The Beast Must Die (1974 film)

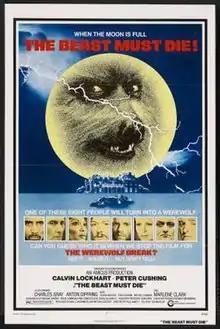
U.S. theatrical release poster

The Beast Must Die is a 1974 British horror film directed by Paul Annett. The screenplay was written by Michael Winder, based on the 1950 short story "There Shall Be No Darkness" by James Blish, originally published in "Thrilling Wonder Stories". The film stars Calvin Lockhart, Peter Cushing, Marlene Clark, Charles Gray, Anton Diffring, Ciaran Madden, Tom Chadbon, and Michael Gambon. The plot involves a millionaire big game hunter who gathers six people at his remote English mansion, announcing that he suspects one of them is a werewolf. The viewer is invited to unfold the mystery along with the characters.